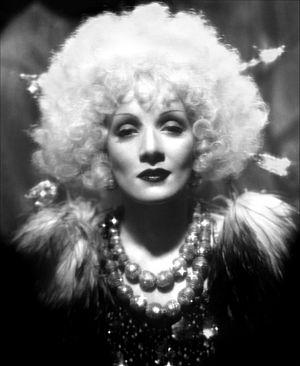
Blonde Vénus est un film américain réalisé par Josef von Sternberg, sorti en 1932. Cinquième film pour le couple Marlene Dietrich / Sternberg après L'Ange bleu, Cœurs brûlés, Agent X 27 et Shanghai Express.
Marie Magdalene Dietrich, dite Marlene Dietrich [maɐ̯ˈleːnə ˈdiːtʁɪç], est une actrice et chanteuse allemande naturalisée américaine, née le 27 décembre 1901 à Schöneberg et morte le 6 mai 1992 à Paris 8ᵉ.